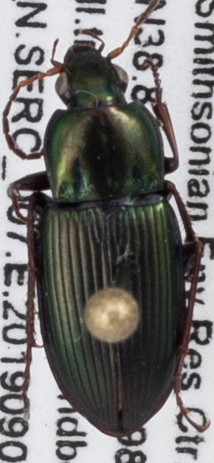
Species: Poecilus chalcites
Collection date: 2019-09-05
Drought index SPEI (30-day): -1.45
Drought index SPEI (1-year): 1.082
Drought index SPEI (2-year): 1.546